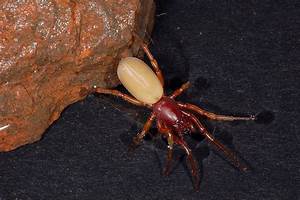
Label: spider